Scott Pruitt

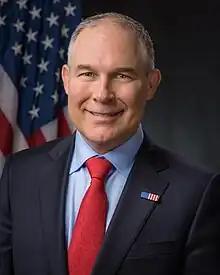
Official portrait, 2017

Edward Scott Pruitt (born May 9, 1968) is an American attorney, lobbyist and Republican politician from the state of Oklahoma. He served as the 14th Administrator of the Environmental Protection Agency (EPA) from February 17, 2017, to July 9, 2018, during the Donald Trump presidency, resigning while under at least 14 federal investigations. Pruitt denies the scientific consensus on climate change.